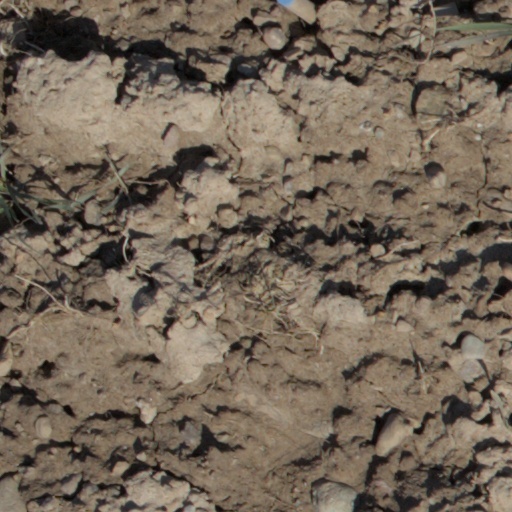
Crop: wheat